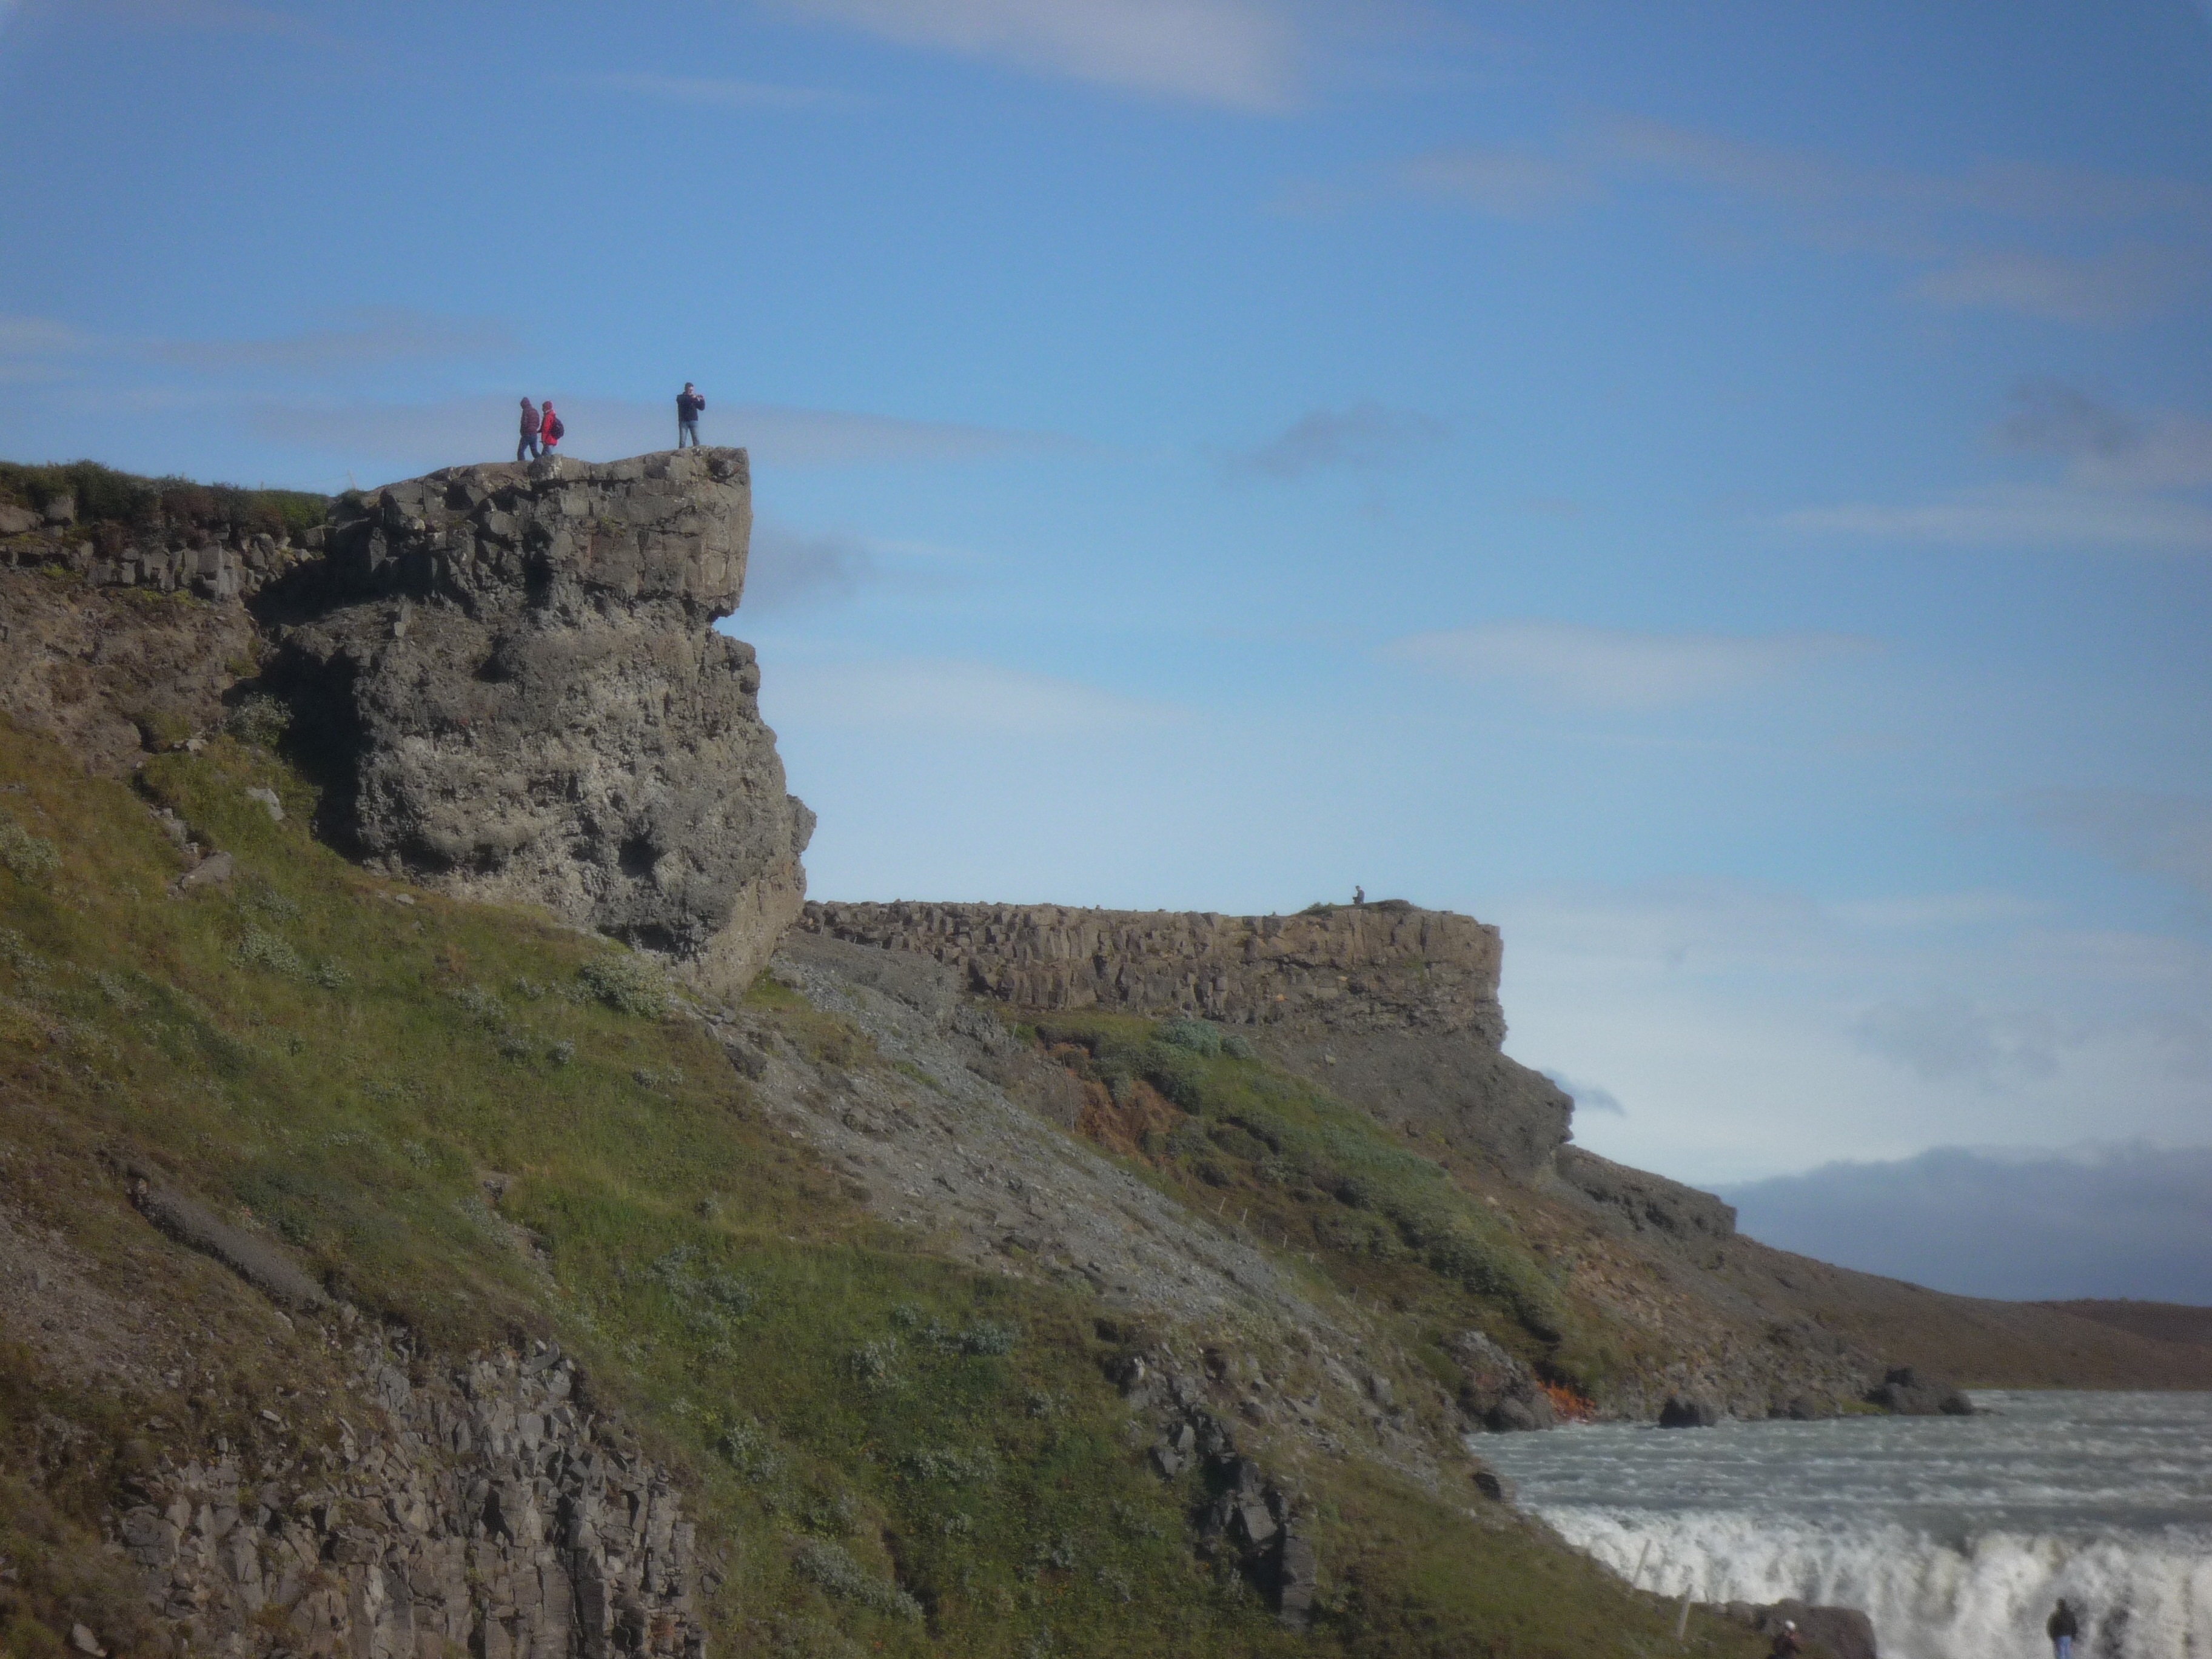
landscape, sea, coast, nature, rock, waterfall, hill, river, cliff, tower, castle, iceland, fortification, terrain, geology, badlands, cape, gullfoss, landform, haukadalur, hv t, lfus